Juliet Mills

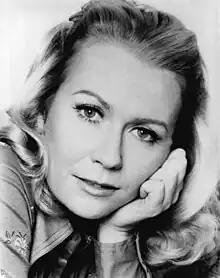
Mills in 1974

Mills began her career as a child actress and was nominated at age 18 for a Tony Award for her stage performance in "Five Finger Exercise" in 1960. She progressed to film work and then to television, playing the lead role on the sitcom "Nanny and the Professor" in the early 1970s. She received Golden Globe Award nominations for her work in this series and for her role in the film "Avanti!" in 1972. She won an Emmy Award for her performance in the television miniseries "QB VII" (1974).